Soldiers Point, New South Wales

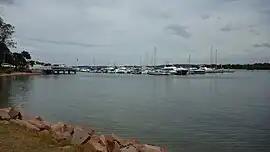
Soldiers Point marina

Soldiers Point is a suburb of the Port Stephens local government area in the Hunter Region of New South Wales, Australia. Located on the southern shores of Port Stephens it is almost entirely surrounded by the port and is a popular location for fishing and boating. While primarily residential, like other suburbs around Port Stephens, it is a popular tourist destination, especially in summer months. It also has numerous community events and family fun days for locals and tourists alike.